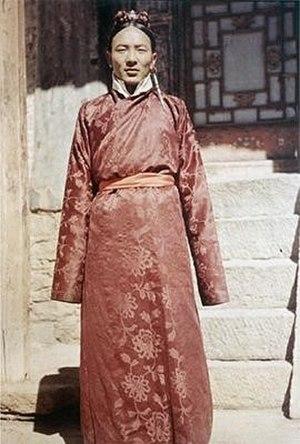
Langdun, abréviation de Lonchhen Yapshi Langdun Kung, de son nom de personne Kunga Wangchhuk, était un politicien tibétain. Il appartenait à une famille de la noblesse tibétaine. Il fut nommé premier ministre par le 13ᵉ dalaï-lama et occupa divers postes sous l'administration chinoise après 1951.
Thubten Gyatso ou Thupten Gyatso, né le 27 mai 1876 à Langdun et mort le 17 décembre 1933 à Lhassa est le 13ᵉ dalaï-lama, surnommé le « Grand Treizième ». Intronisé en 1879, il accède au pouvoir en 1895 à la suite du régent Lobsang Trinley, et gouverne jusqu'à sa mort.